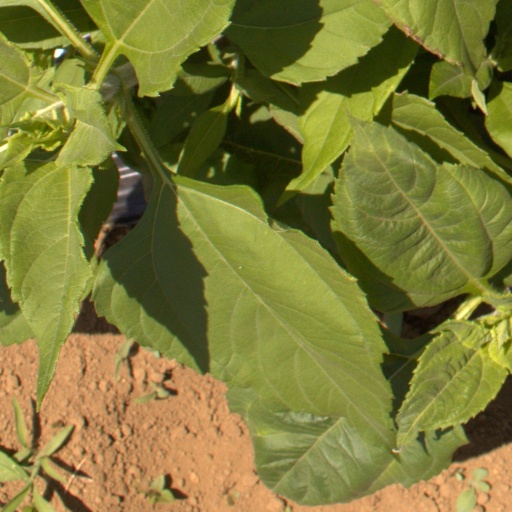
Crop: Jerusalem artichoke